Endoscopic thoracic sympathectomy

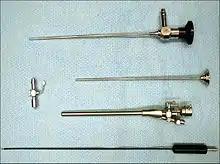
A custom made operating thoracoscope, used for the endoscopic thoracic sympathectomy procedure.

ETS involves dissection of the main sympathetic trunk in the upper thoracic region of the sympathetic nervous system, irreparably disrupting neural messages that ordinarily would travel to many different organs, glands and muscles. It is via those nerves that the brain is able to make adjustments to the body in response to changing conditions in the environment, fluctuating emotional states, level of exercise, and other factors to maintain the body in its ideal state (see homeostasis).